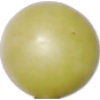
Label: Grape White 2